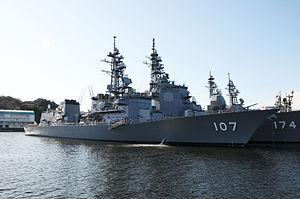
La classe Murasame est une classe de destroyers lance-missiles de la Force maritime d'autodéfense japonaise construite dans les années 1990 dans les chantiers navals de l’IHI Corporation.